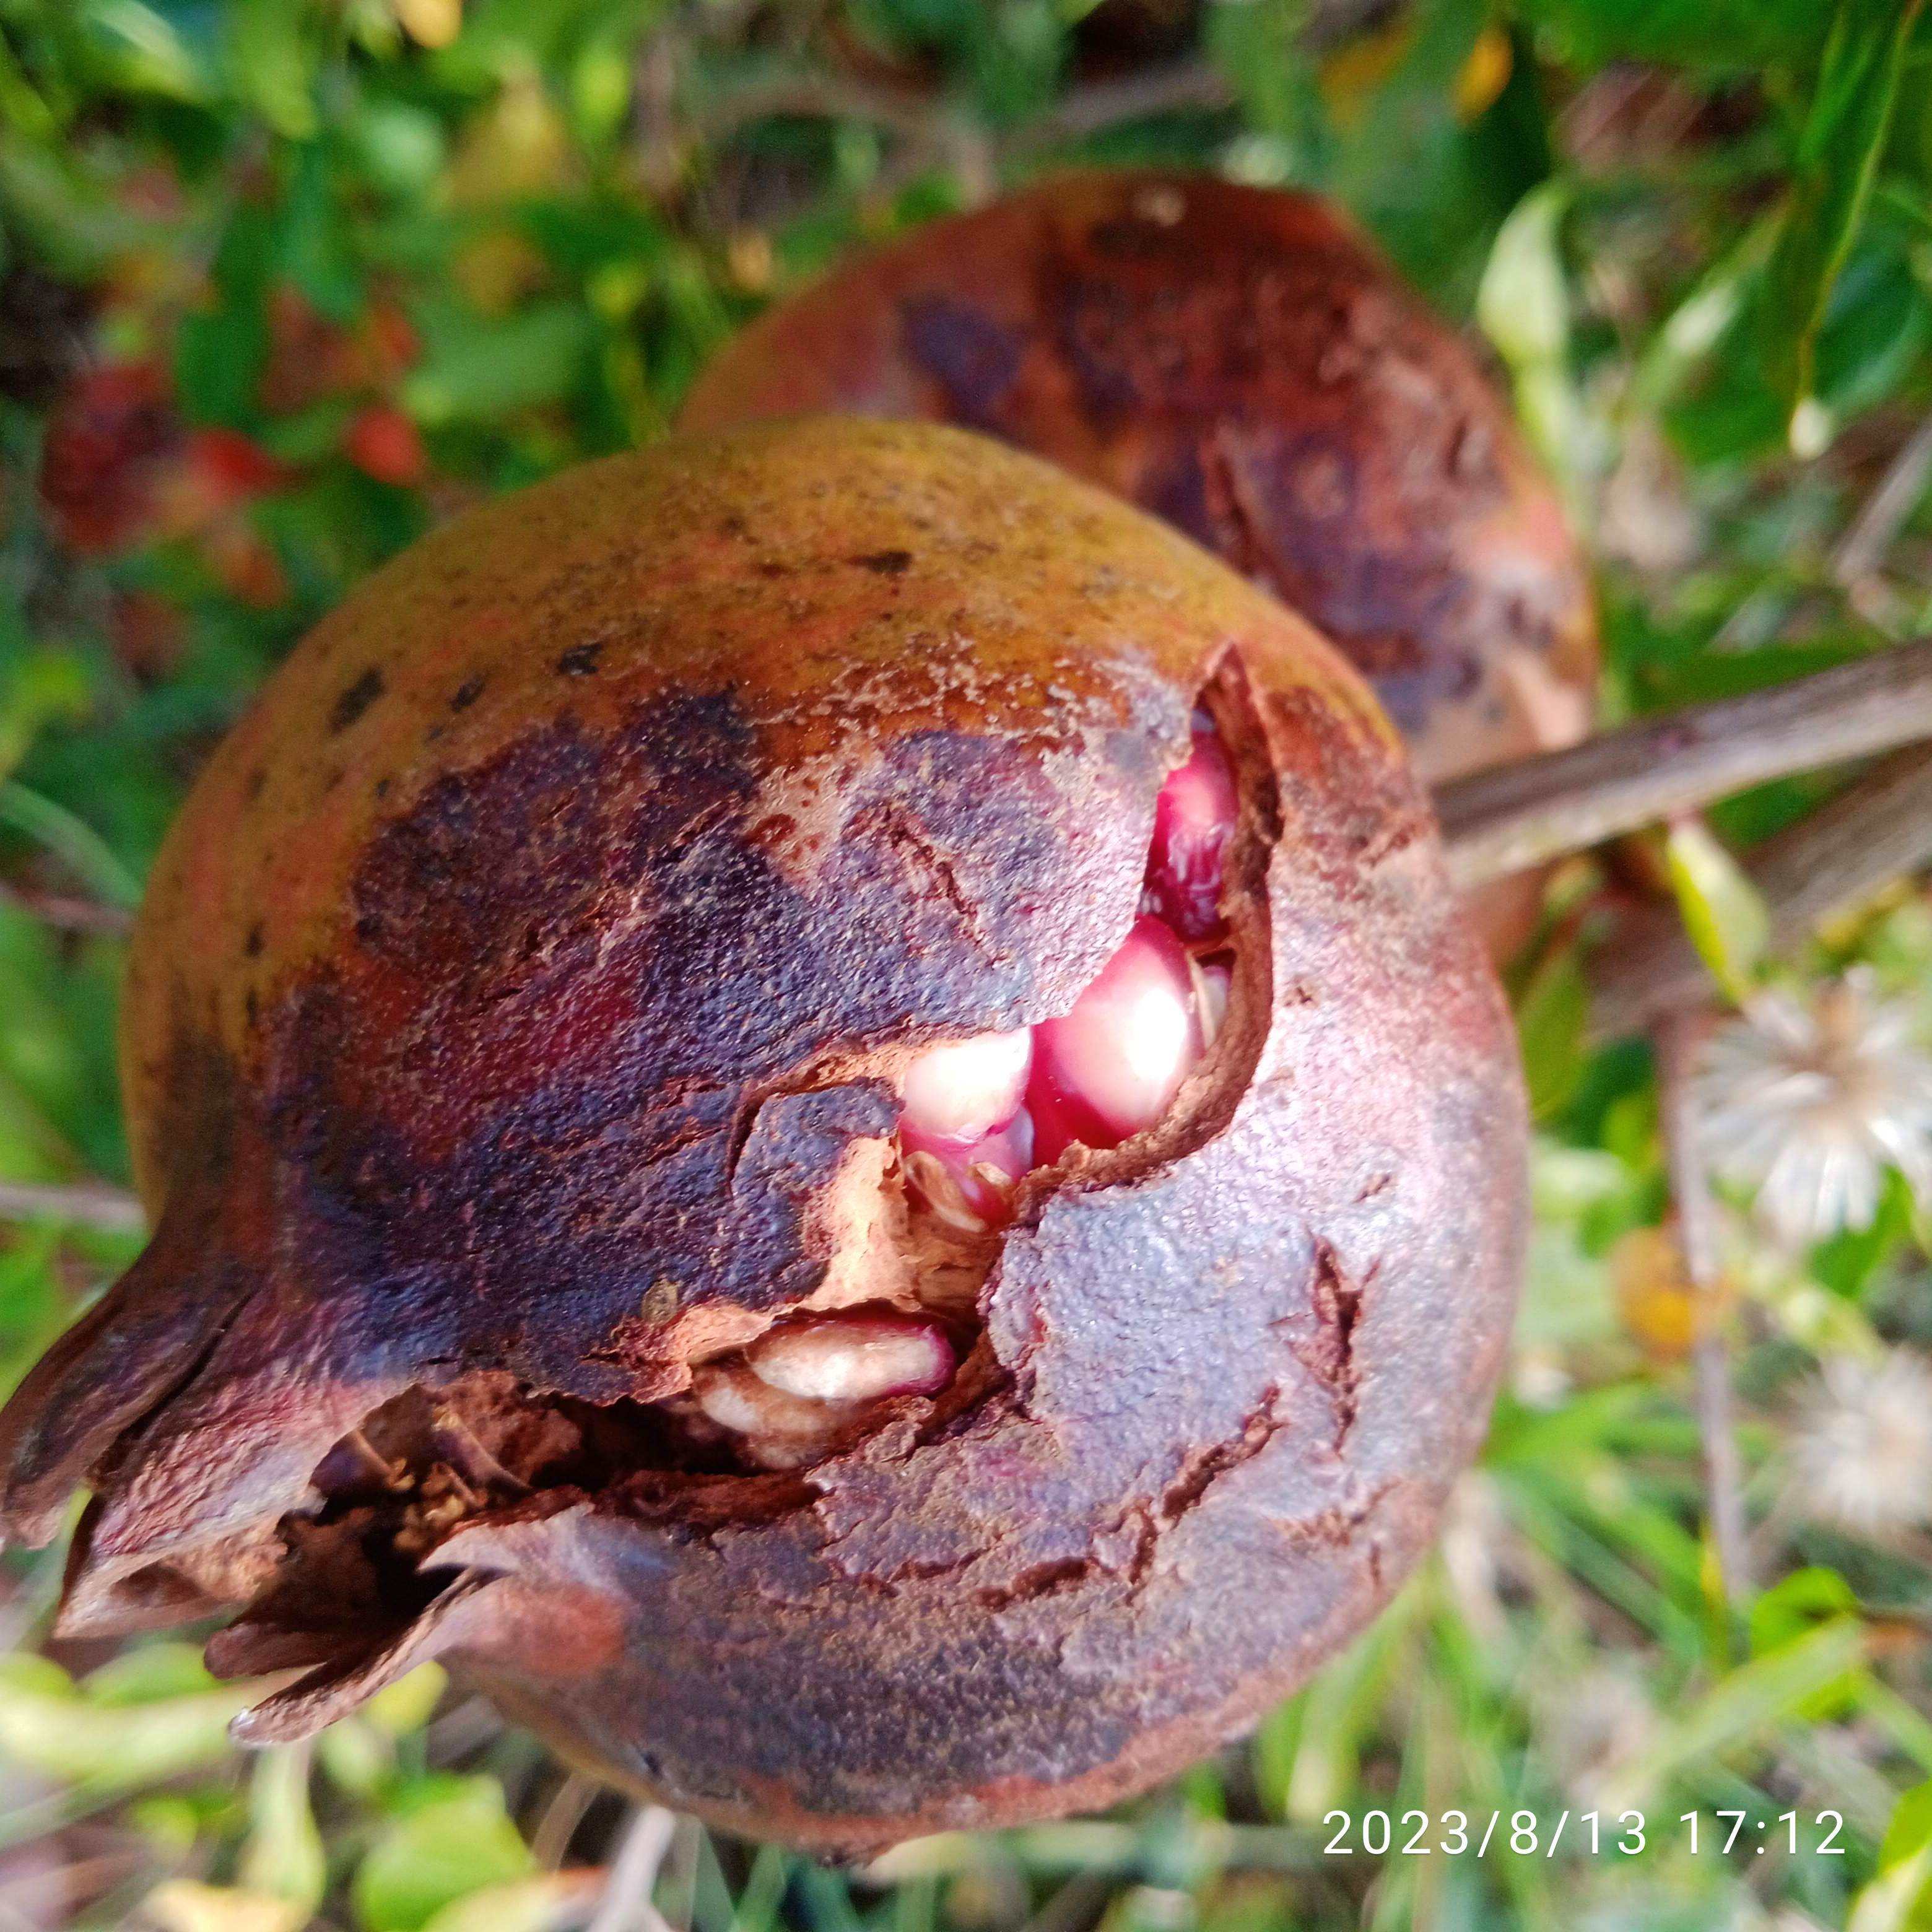
Label: Bacterial_Blight